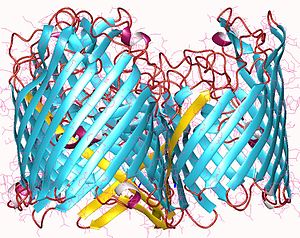
Porin (protein)
Poriner F trimer, E.Coli.
Poriner er membranproteiner, der virker som kanaler for f.eks. sukker, ioner og aminosyrer i bakterier, mitokondrier og grønkorn. De består af beta-barrels, således at kanalens inderside er hydrofil, mens molekylets yderside mod membranens indre er hydrofob. Poriner er specifikke og tillader diffusion af et bestemt molekyle eller en gruppe molekyler.